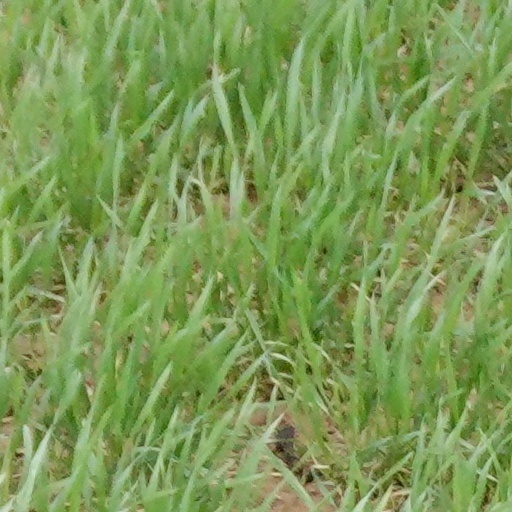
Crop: wheat